New York State Route 225

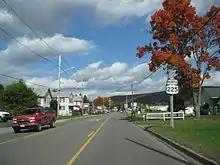
NY 225 northbound in South Corning

The roadway leading north from Caton to the Corning city line was originally improved to state highway standards under a contract awarded by the state of New York on April 5, 1910. Reconstruction of the highway cost $71,092 (equivalent to $ in ), and the rebuilt road was added to the state highway system on December 21, 1911, as unsigned State Highway 850 (SH 850). In the 1930 renumbering of state highways in New York, SH 850 became the southernmost portion of the new NY 44, a route continuing north through the city of Corning to the Wayne County village of Wolcott. At the same time, the road extending east from Caton to the town of Big Flats outside of Elmira became part of an extended NY 13. NY 44 was renumbered as NY 414 to eliminate duplication with the newly designated U.S. Route 44.